Antarctic Peninsula

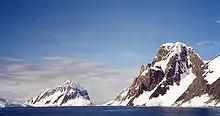
Booth Island and Mount Scott flank the narrow Lemaire Channel on the west side of the Antarctic Peninsula, 2001.

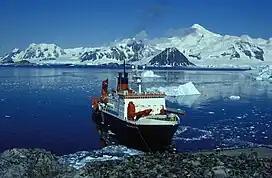
German research vessel RV "Polarstern" at the wharf of the British Rothera Research Station

The most likely first sighting of the Antarctic Peninsula, and therefore also of any part of the Antarctic mainland, was on 27 January 1820 by an expedition of the Imperial Russian Navy led by Fabian Gottlieb von Bellingshausen. But the party did not recognize as the mainland what they thought was an icefield covered by small hillocks.